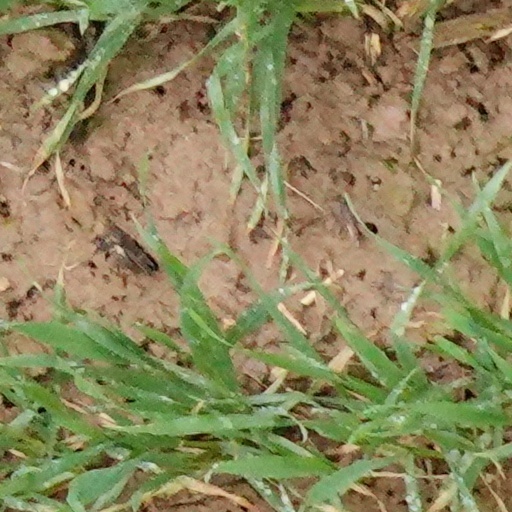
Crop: wheat